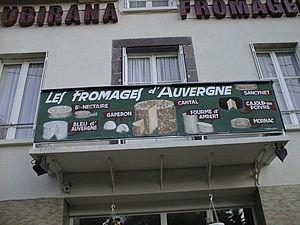
Façade de la fromagerie Subirana